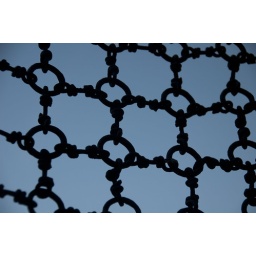
Link fence against sky at Park Guell